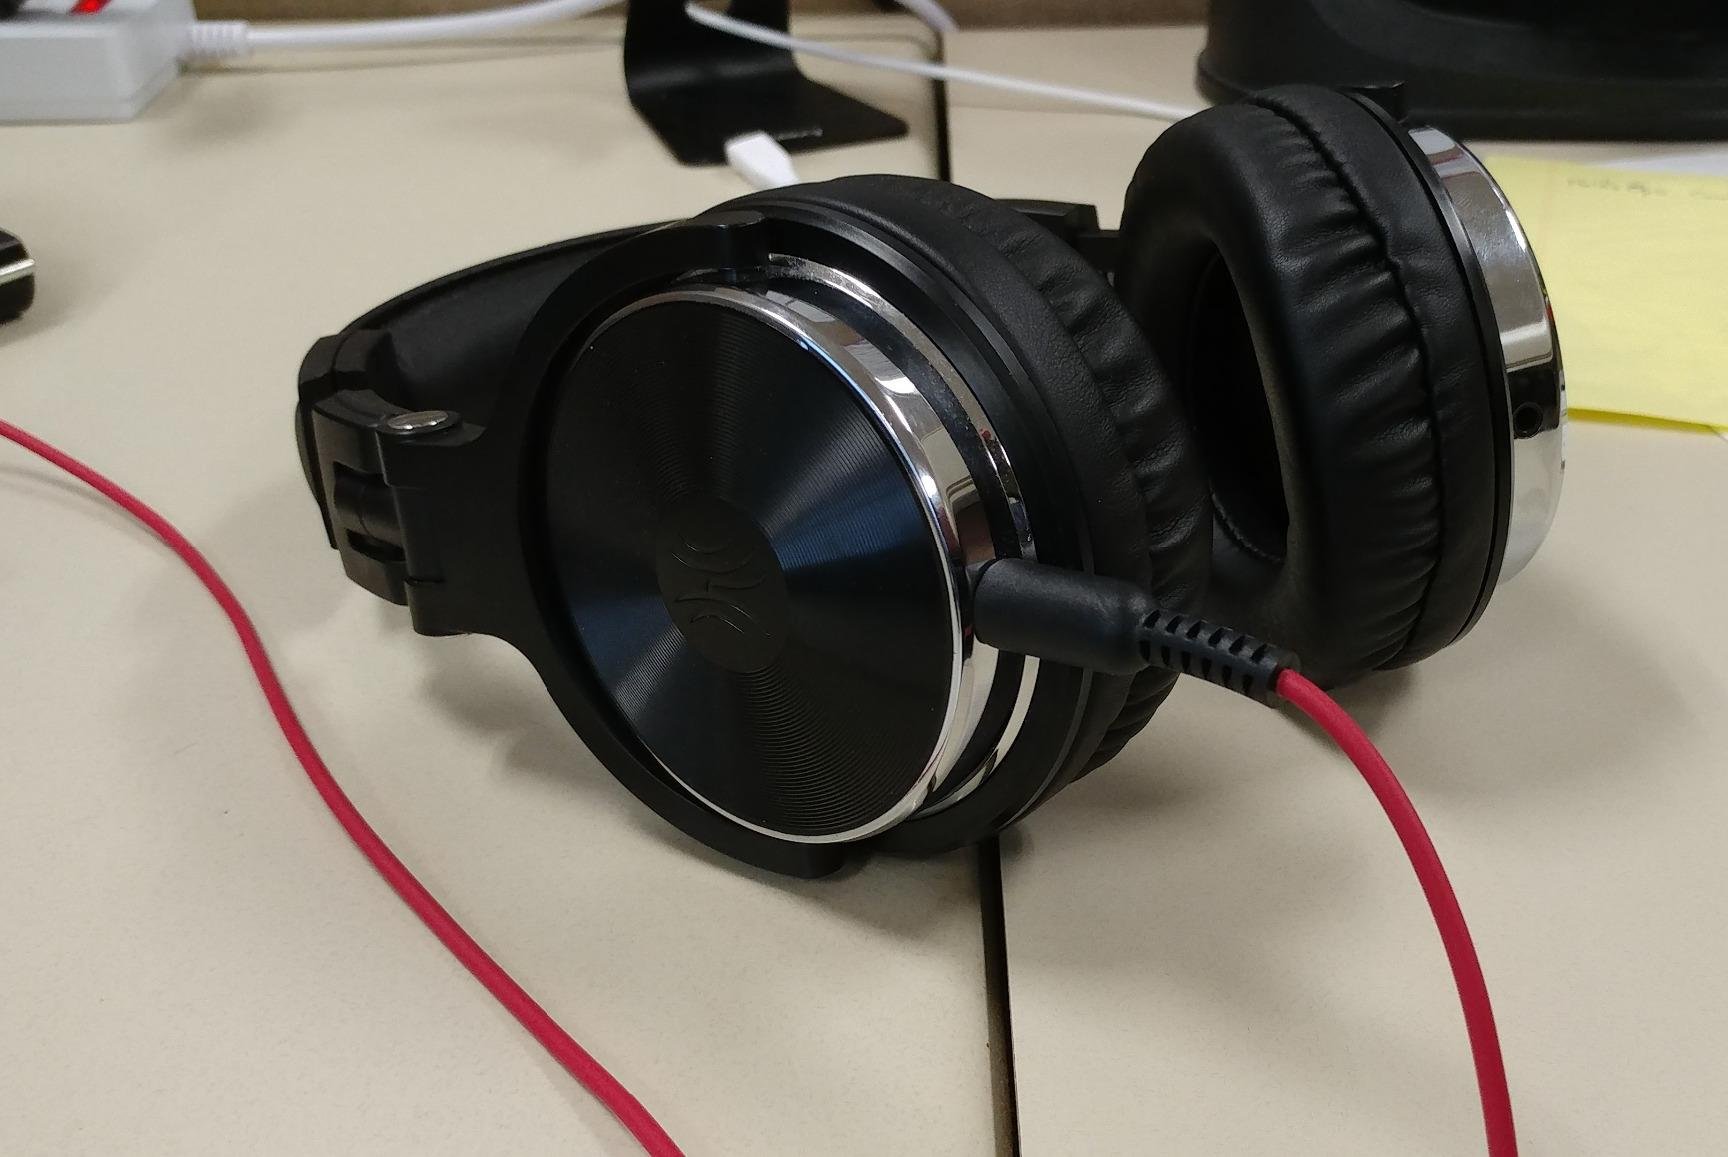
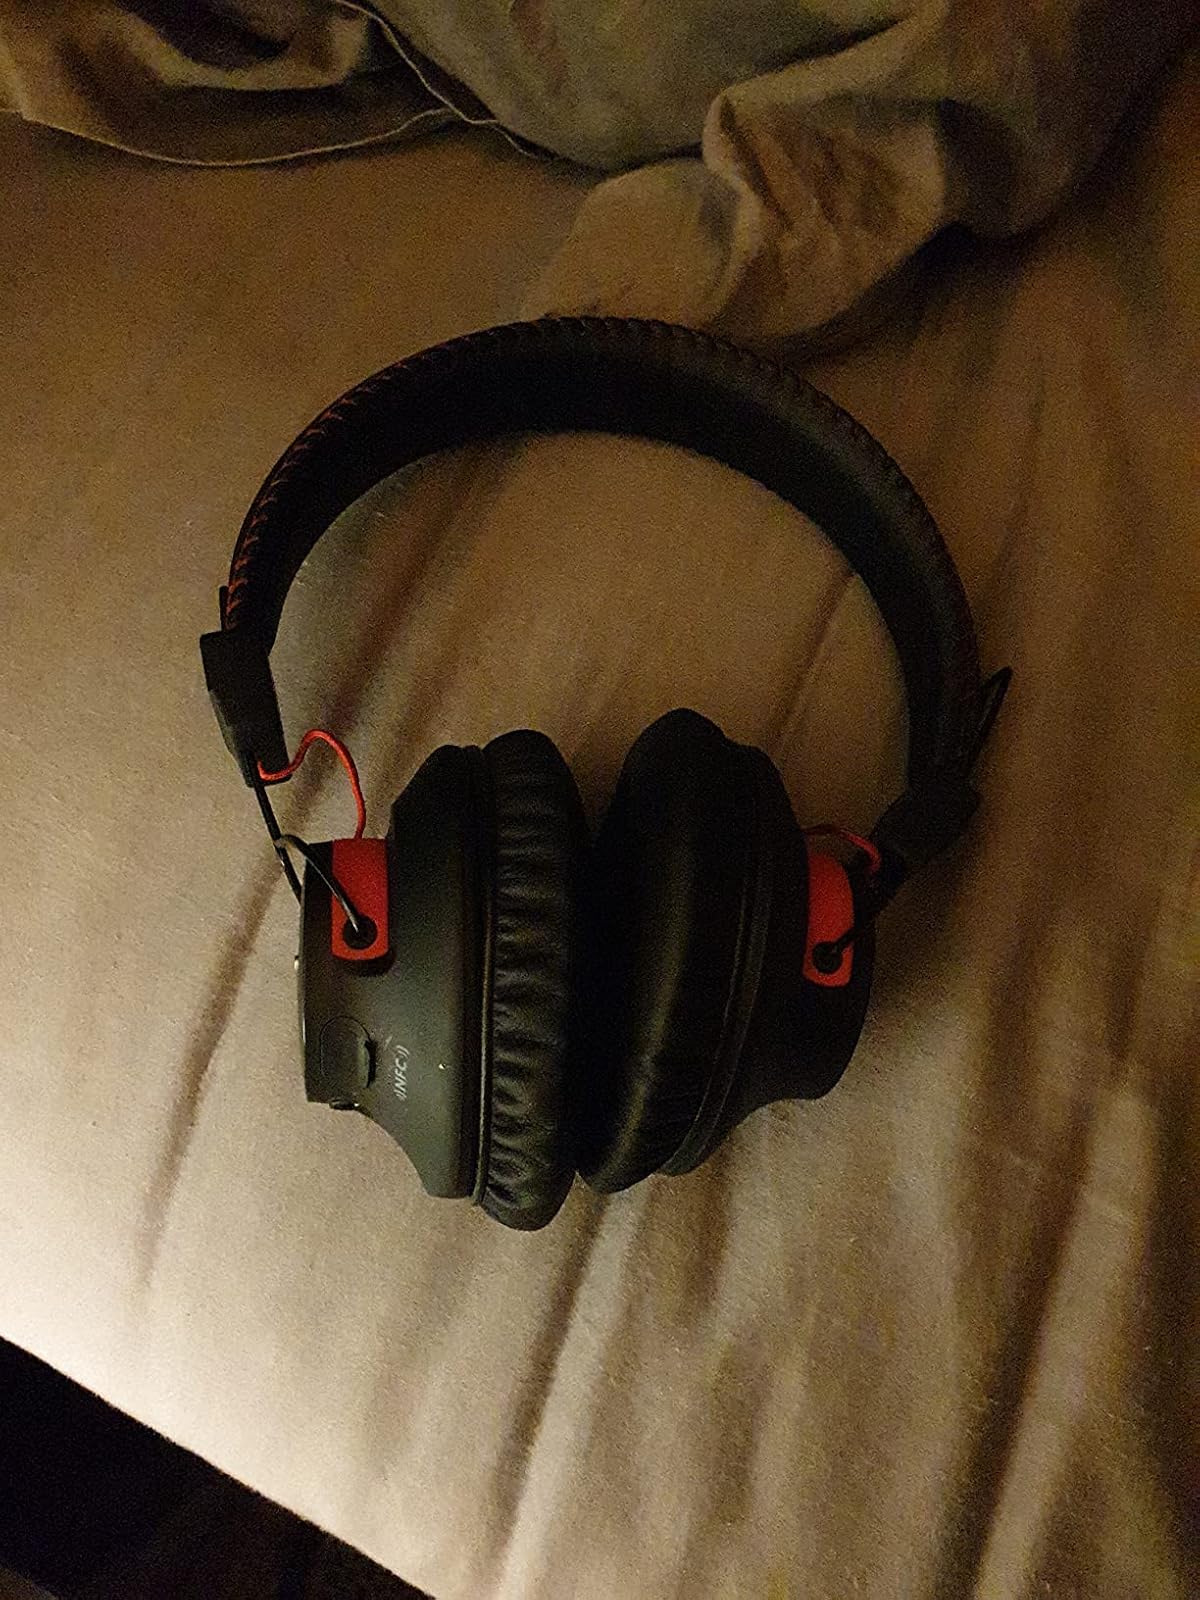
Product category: headphones
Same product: no